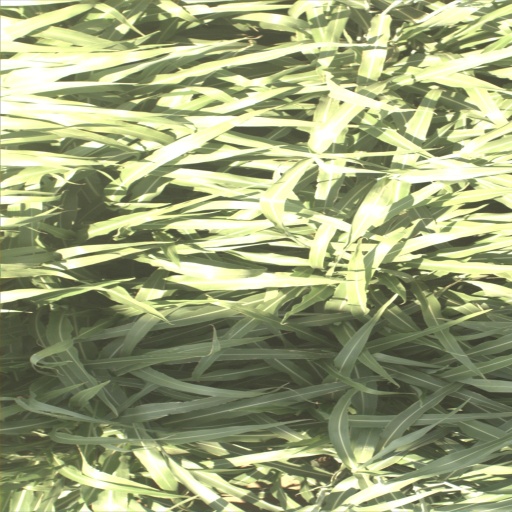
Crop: sorghum